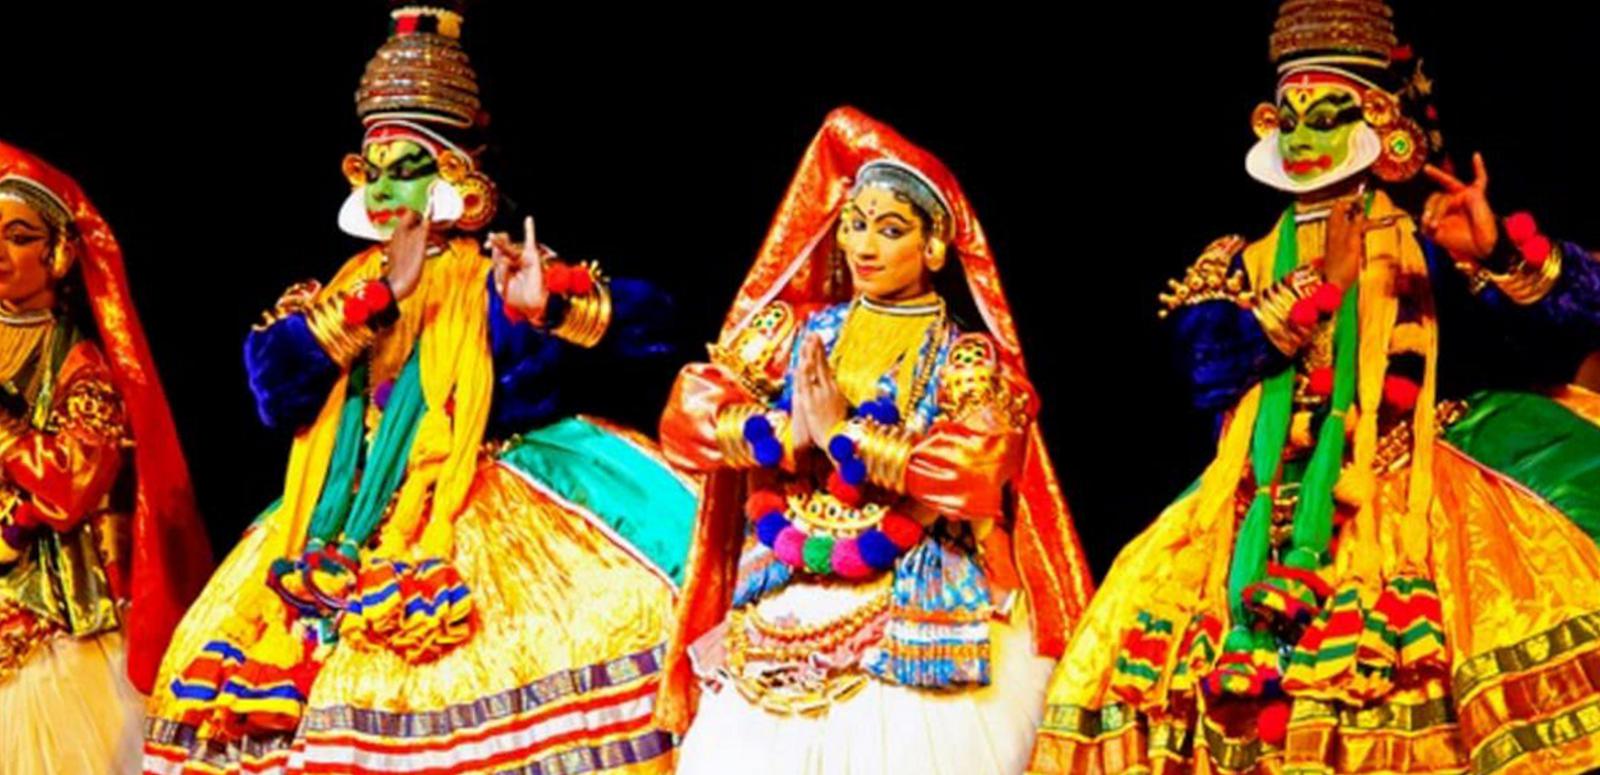
Dance form: kathakali